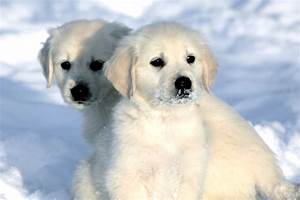
Label: dog